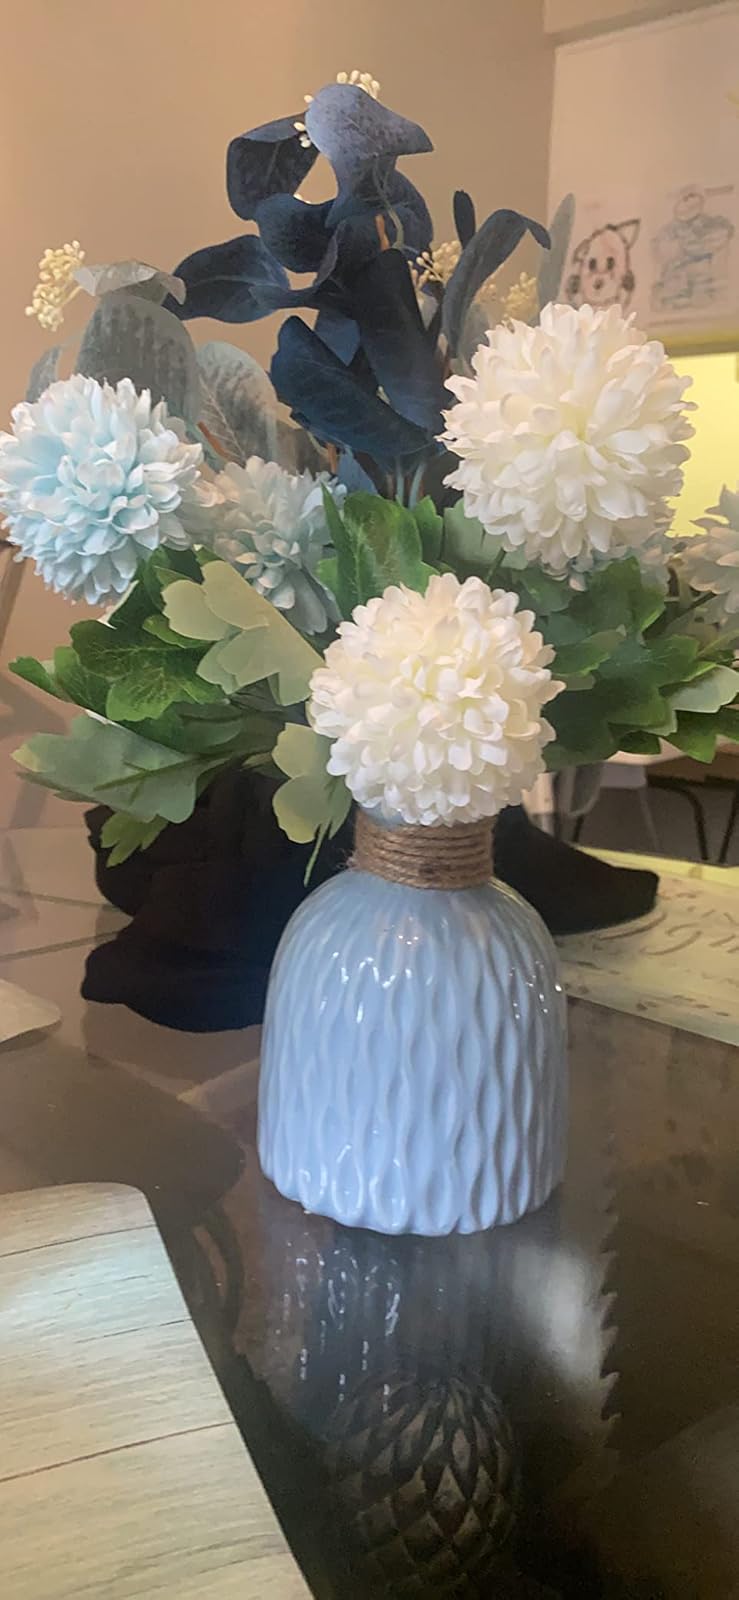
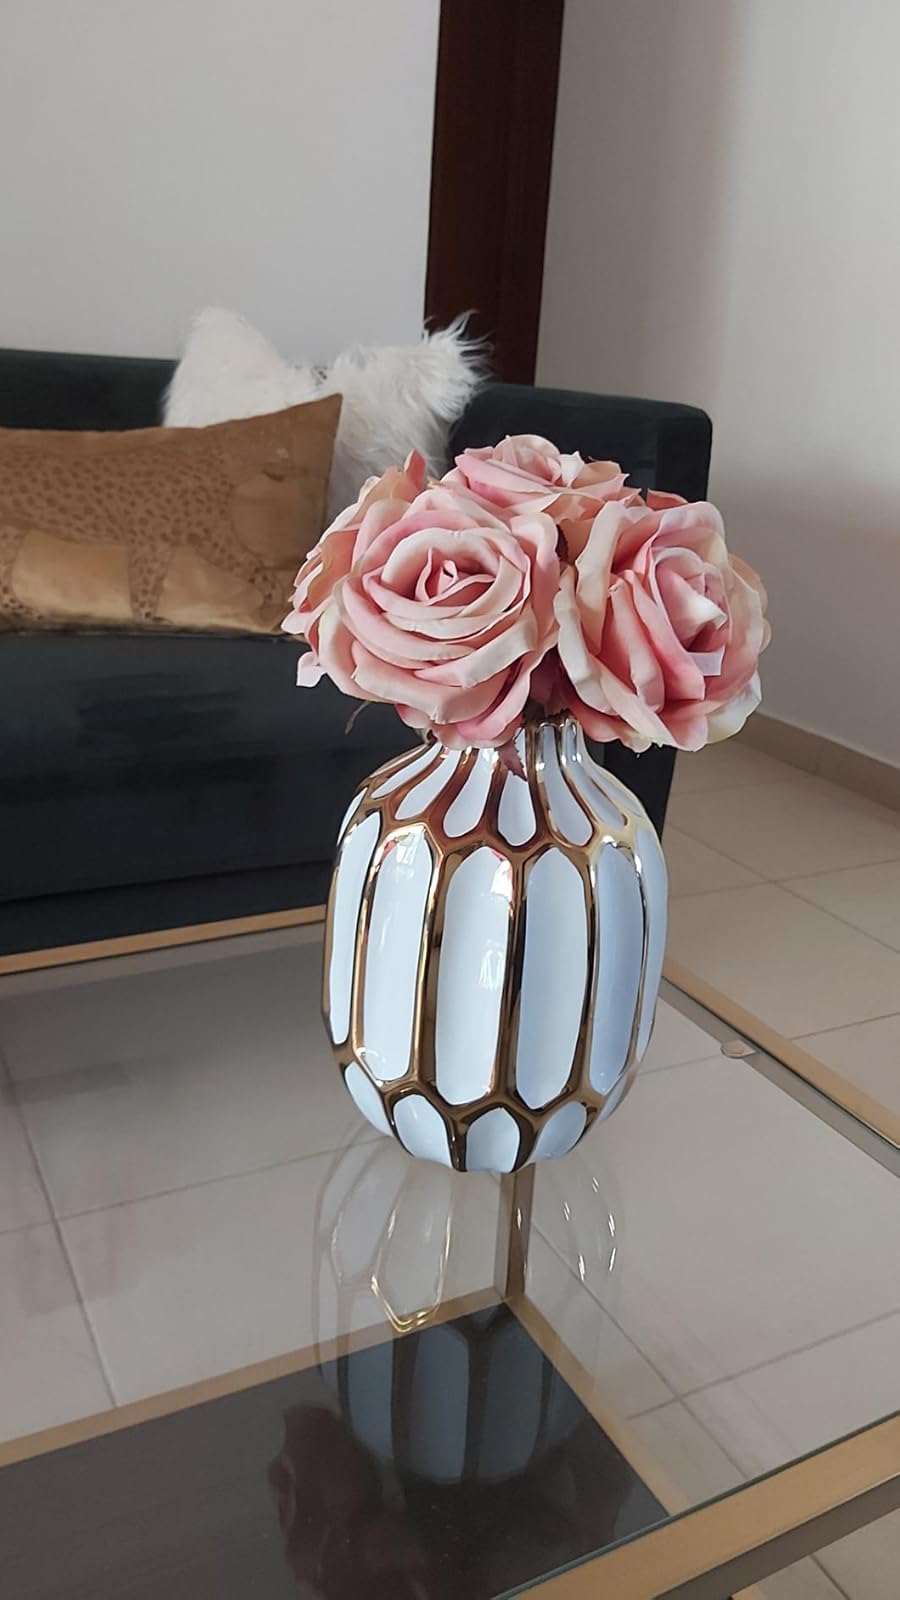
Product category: vase
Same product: no